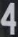
Number: 4